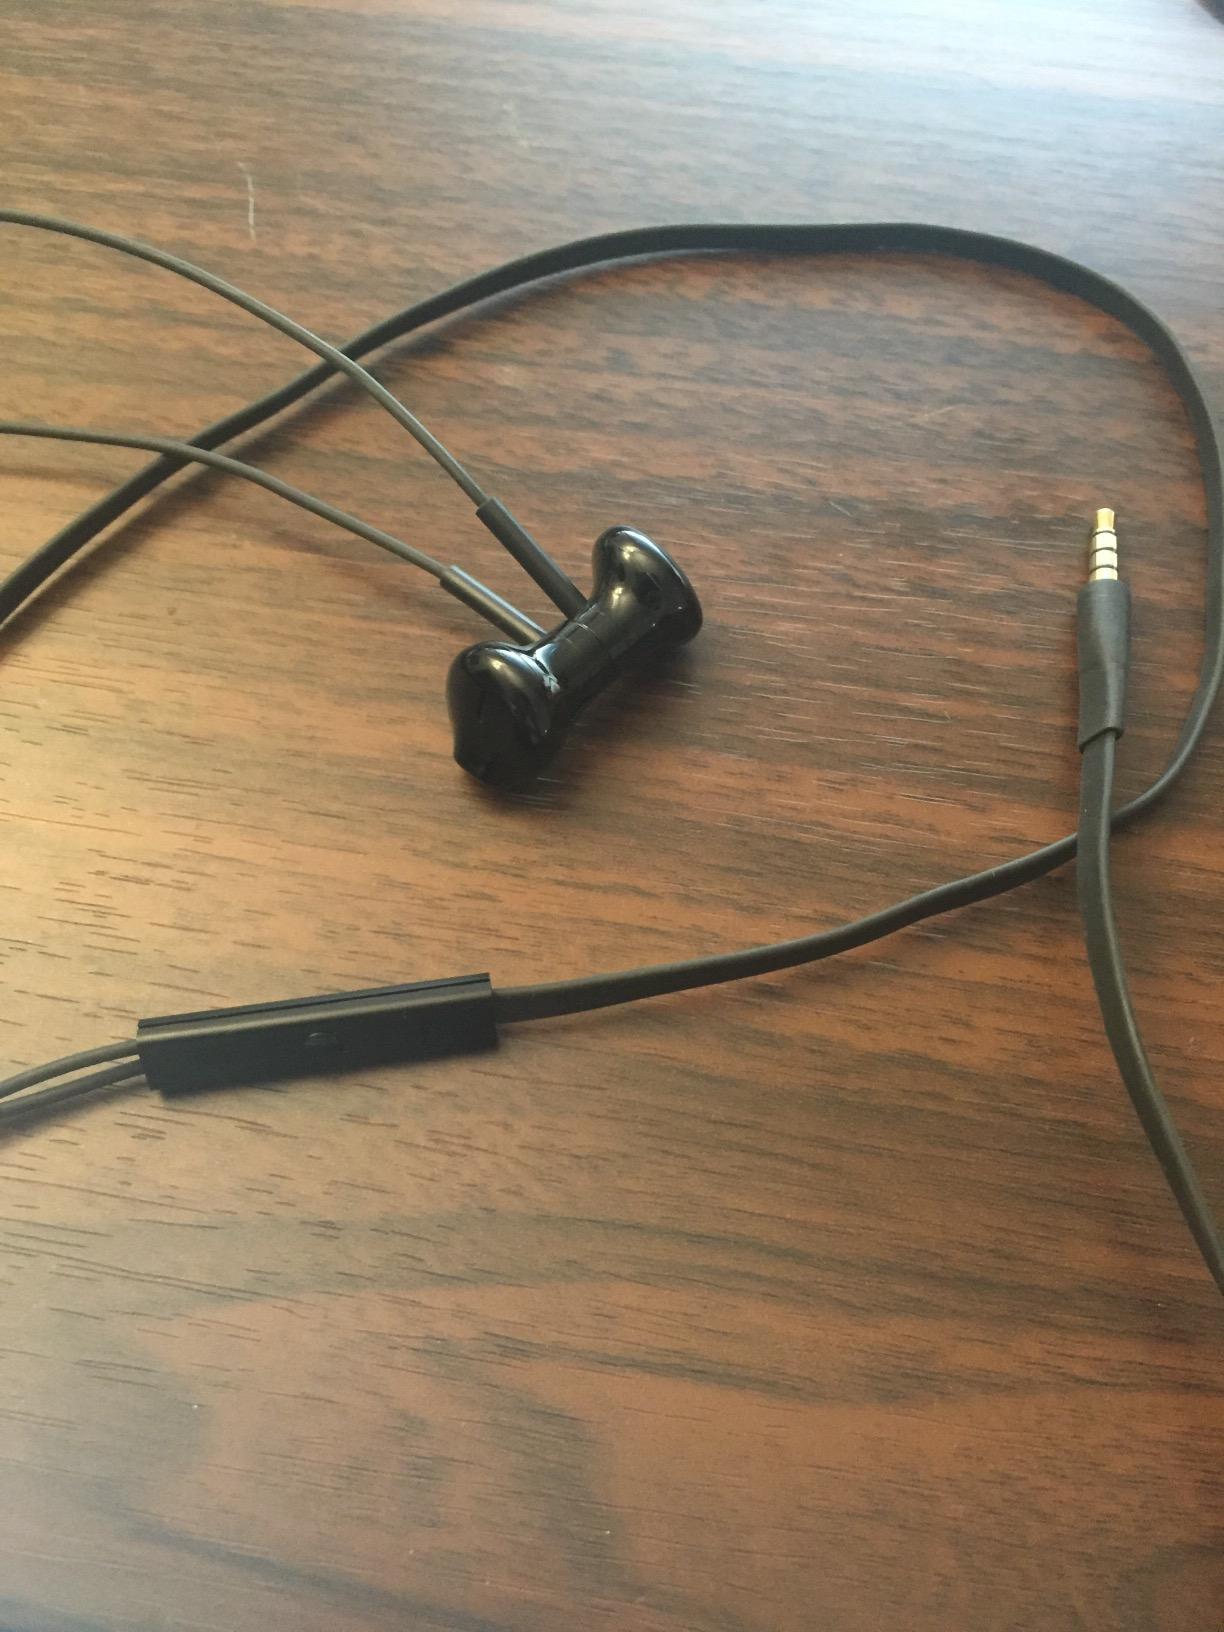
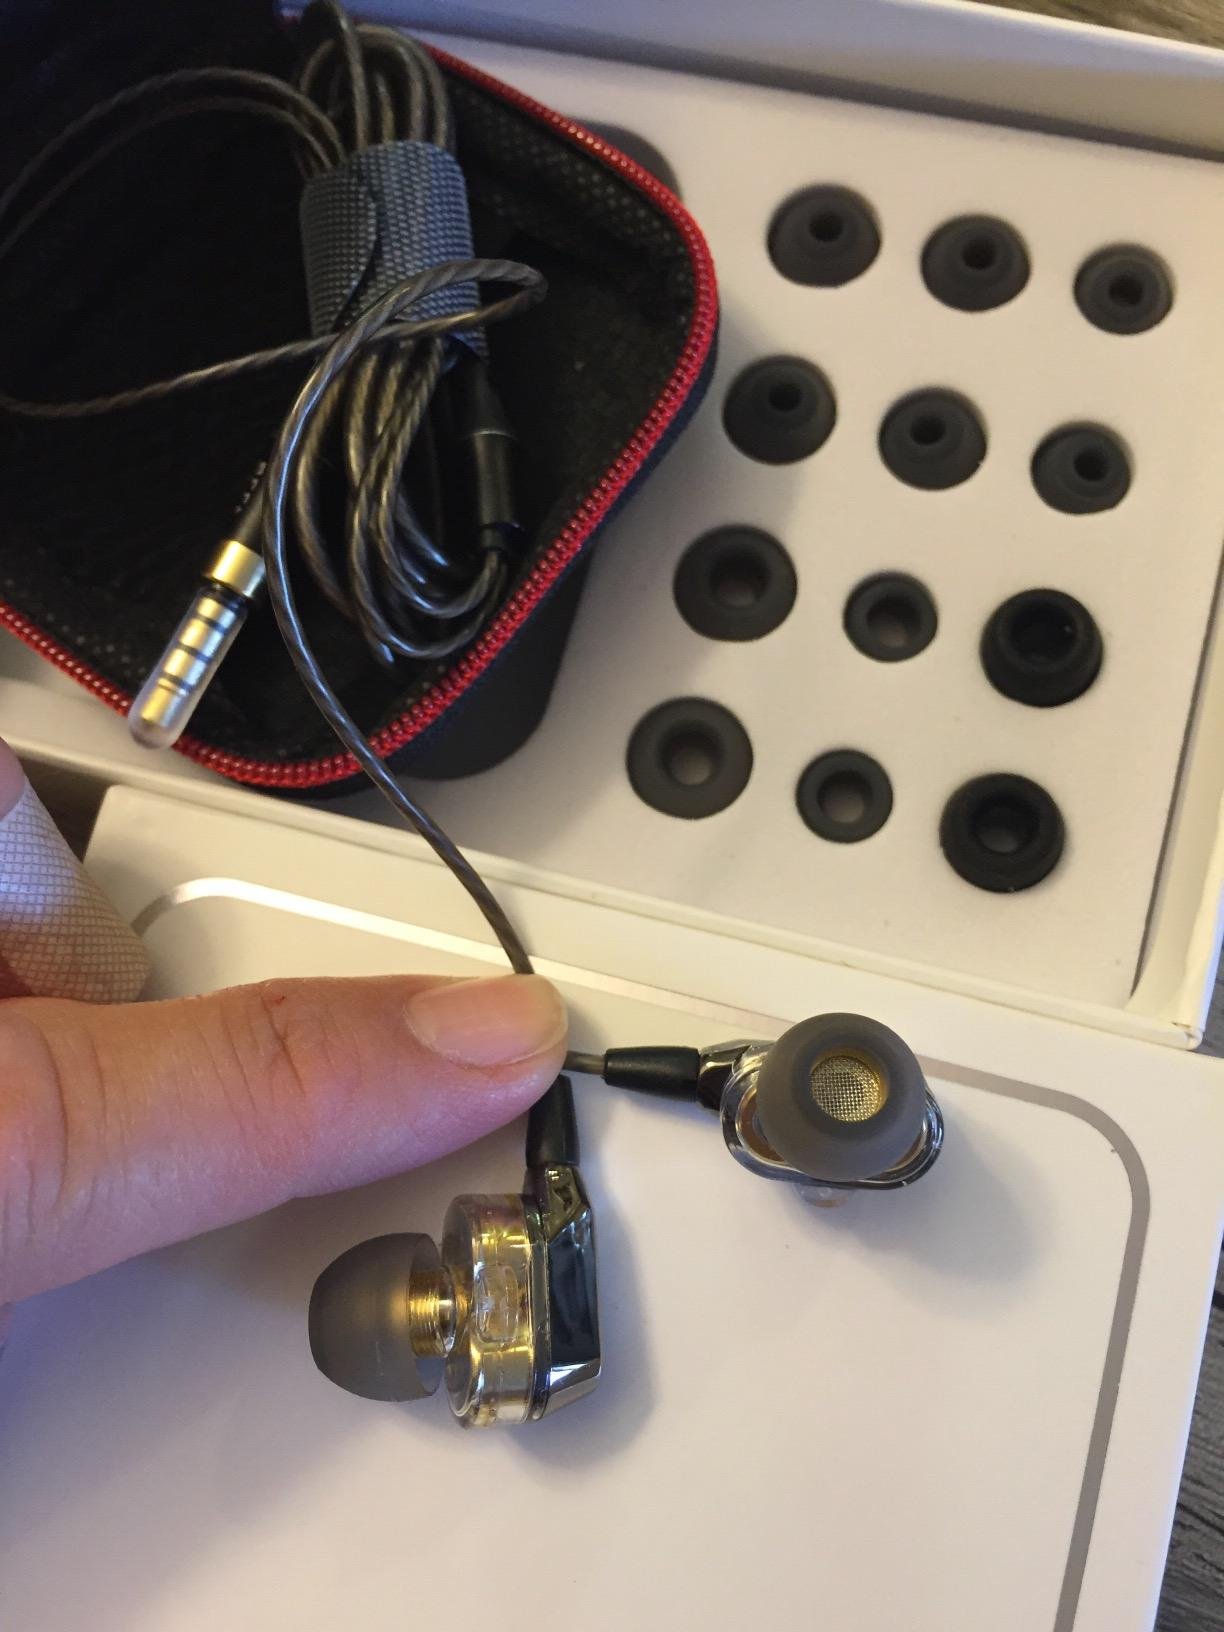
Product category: headphones
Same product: no